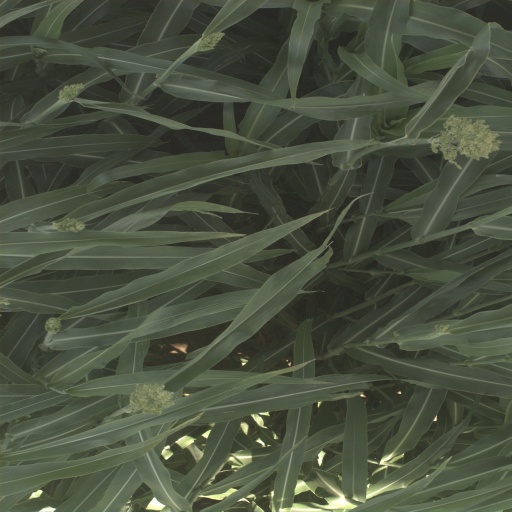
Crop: sorghum